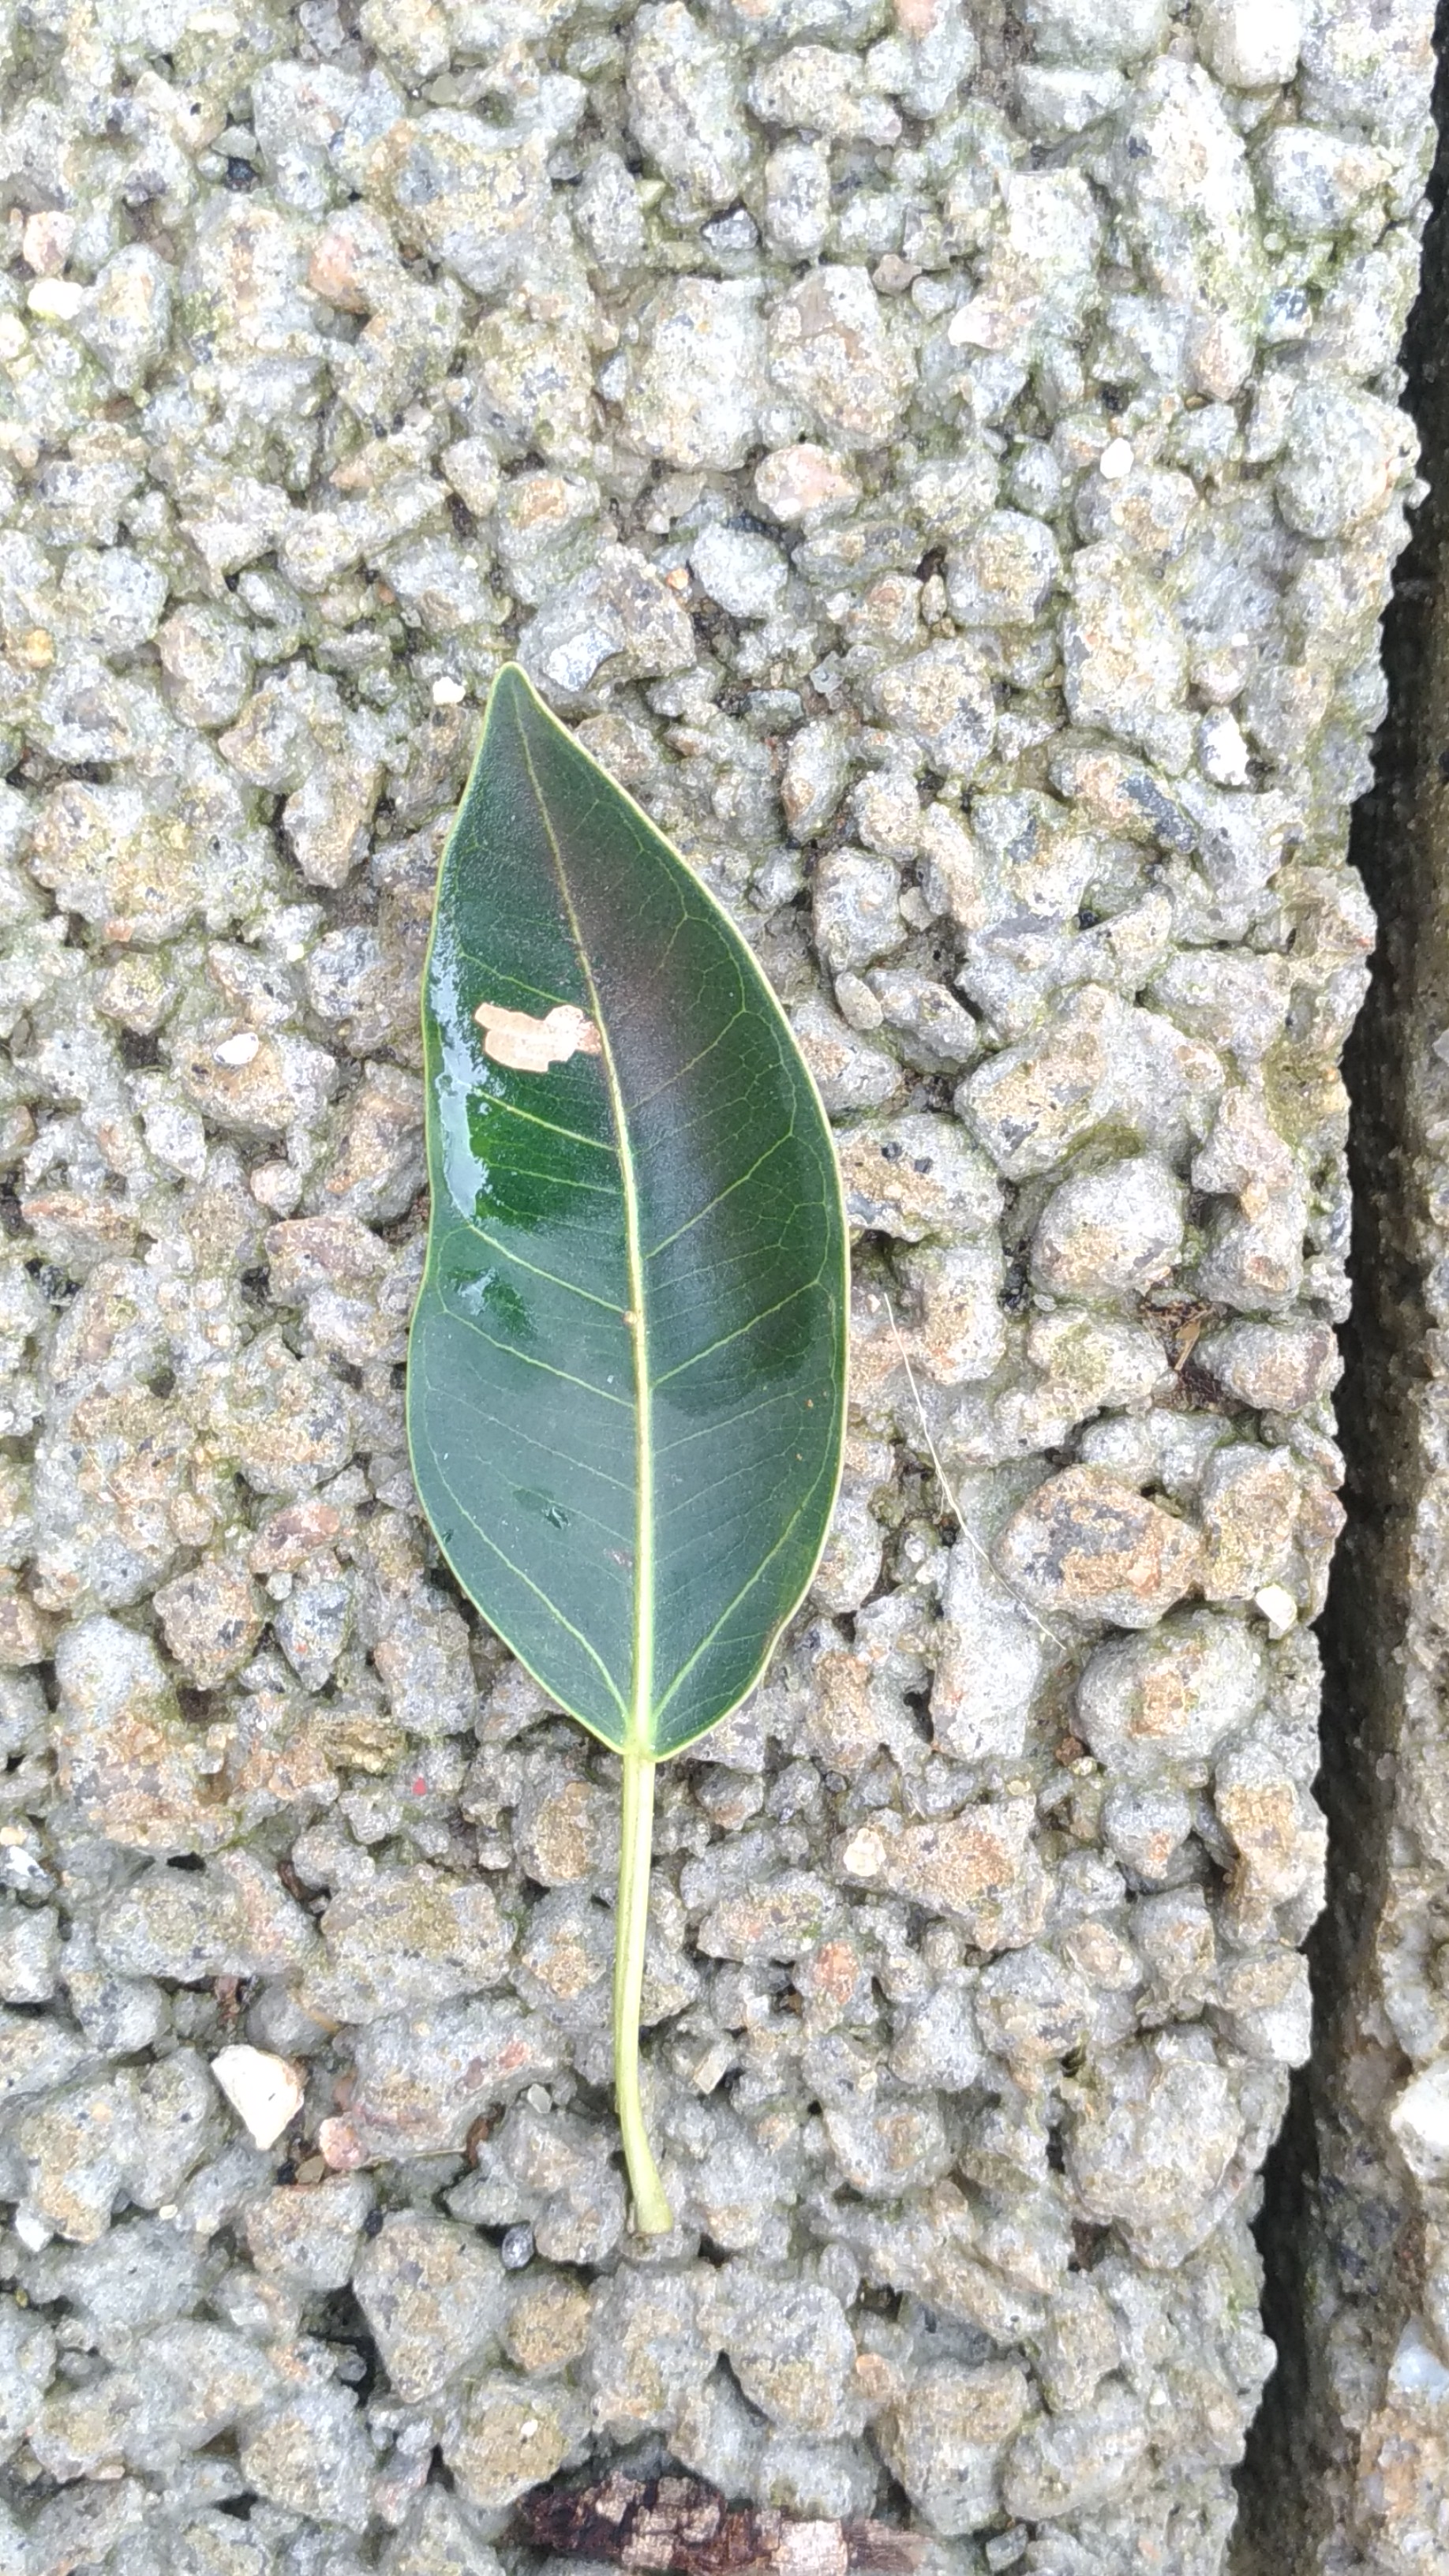
Plant: camphor